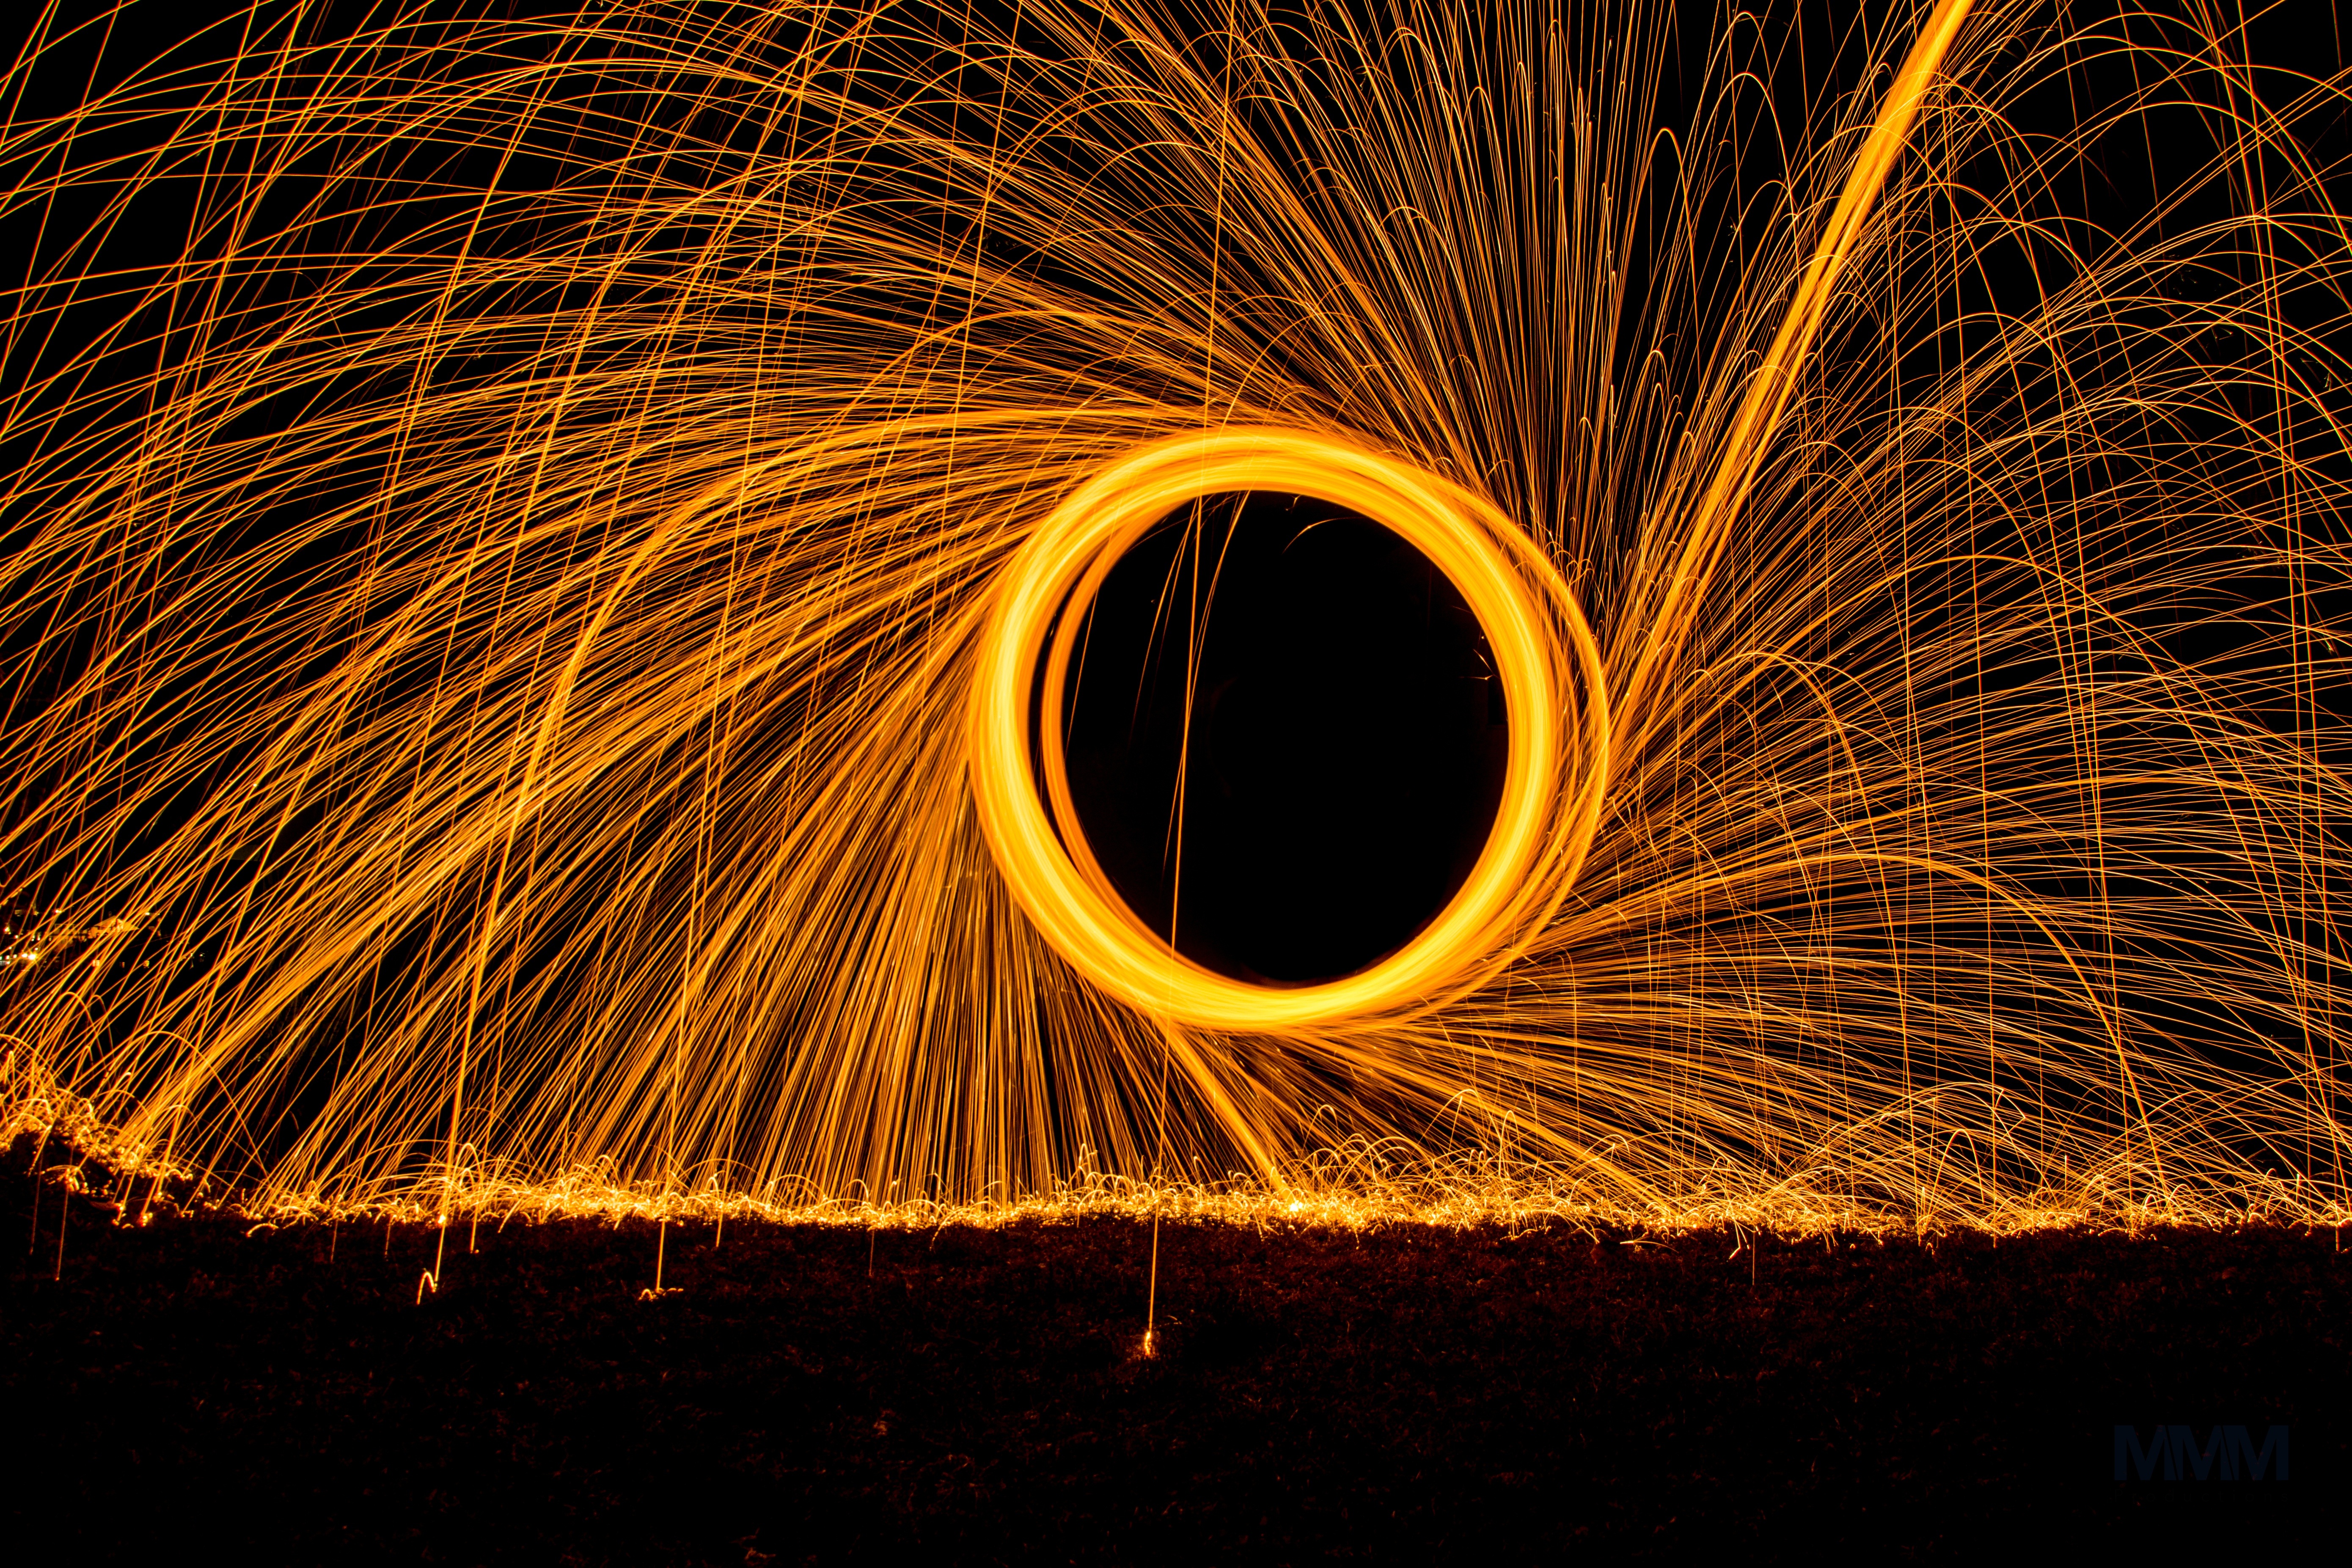
water, creative, snow, winter, bird, light, abstract, structure, woman, white, night, photography, cute, wall, brush, photo, dark, sparkler, heart, orange, dance, geometric, red, color, autumn, halloween, frame, serene, paint, darkness, blue, colorful, graffiti, christmas, lighting, modern, circle, artwork, swirl, radio, watercolor, street art, snowfall, cheerful, lichtspiel, places of interest, font, angel, grey, art, district, painter, background, figure, turquoise, text, violet, digital, ball, postcard, dragon, ghost, turn, graffity, painted, knitted, draw, cast, greeting card, wall painting, christmas card, modern art, happy halloween, hand labor, tinker, gypsum, unpainted, photo art, steel wool, colorful pen, modern natural sensation, lights ball, photo graphics, ringelreihen